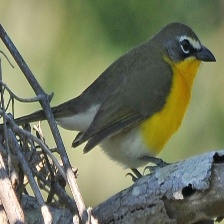
Species: YELLOW BREASTED CHAT
Scientific name: ICTERIA VIRENS